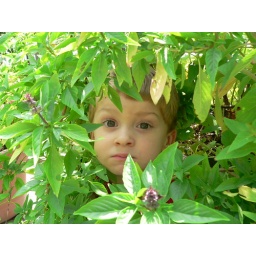
Playing like a kitty cat hiding in the pepper plants